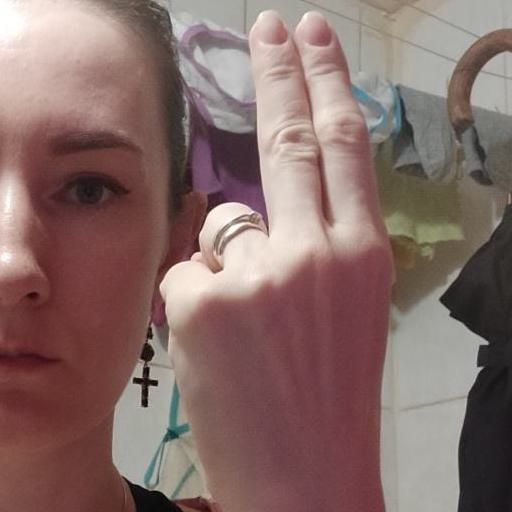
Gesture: two_up_inverted